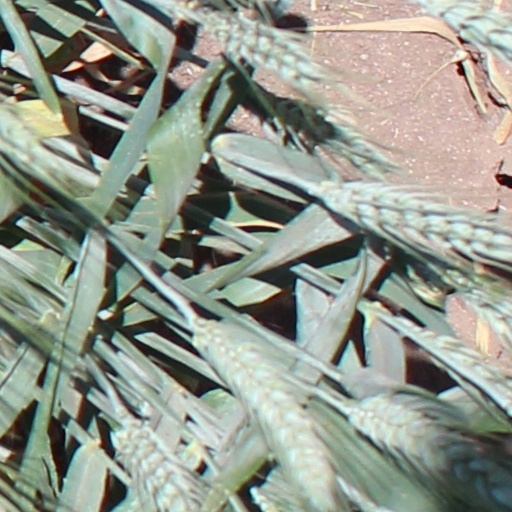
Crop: wheat